MetroCard

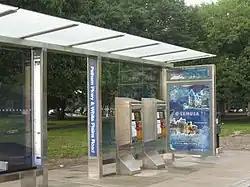
Select Bus Service pay shelter for pre-payment of fare before boarding Select Bus Service buses.

Each MetroCard stored value card is assigned a unique, permanent ten-digit serial number when it is manufactured. The value is stored magnetically on the card itself, while the card's transaction history is held centrally in the Automated Fare Collection (AFC) Database. When a card is purchased and fares are loaded onto it, the MetroCard Vending Machine or station agent's computer stores the amount of the purchase onto the card and updates the database, identifying the card by its serial number. Whenever the card is swiped at a turnstile, the value of the card is read, the new value is written, the customer is let through, and then the central database is updated with the new transaction as soon as possible. Cards are not validated in real time against the database when swiped to pay the fare. The AFC Database is necessary to maintain transaction records to track a card if needed. It has actually been used to acquit criminal suspects by placing them away from the scene of a crime. The database also stores a list of MetroCards that have been invalidated for various reasons. Reasons include the MetroCard being lost, stolen, expired student, or an expired monthly card, and it distributes the list to turnstiles in order to deny access to a revoked card.